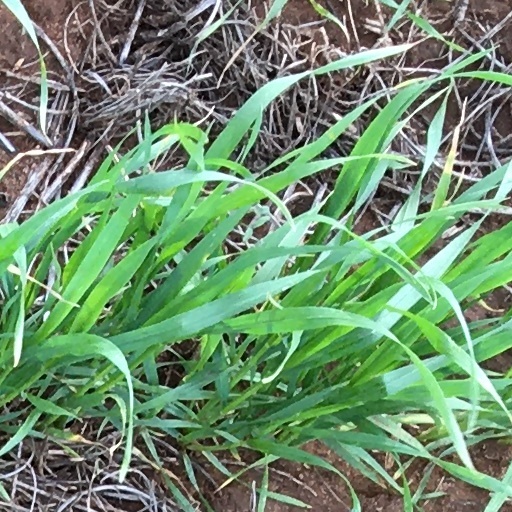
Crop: wheat